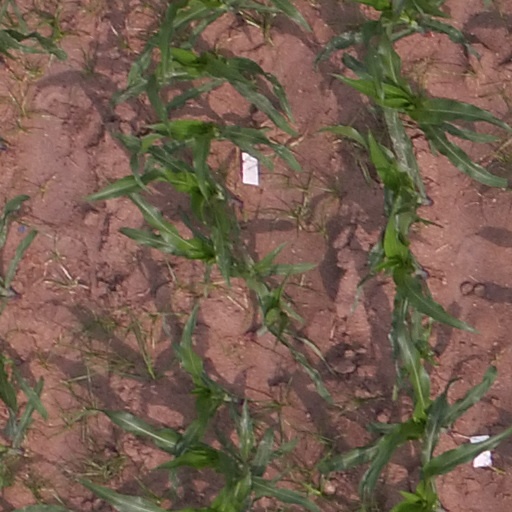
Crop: maize; corn